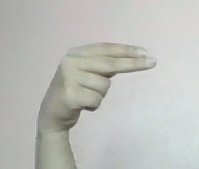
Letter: ain